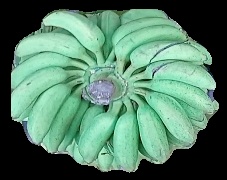
Variety: elakki-bale
Grade: grade1